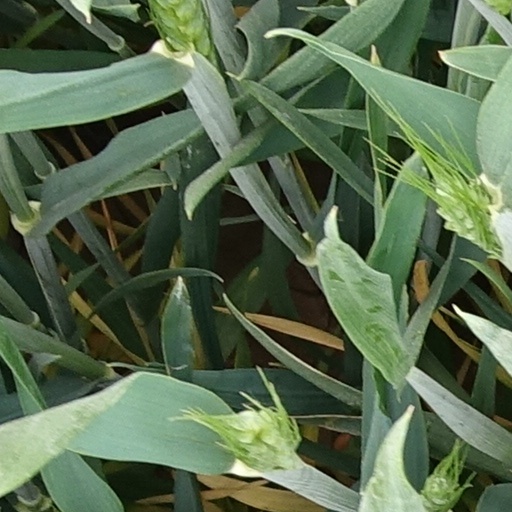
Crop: wheat